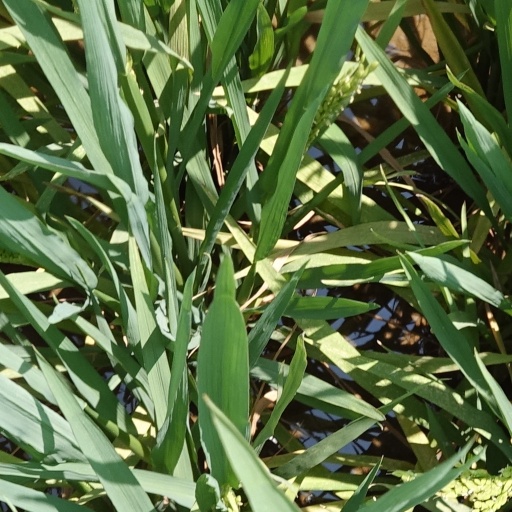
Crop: rice